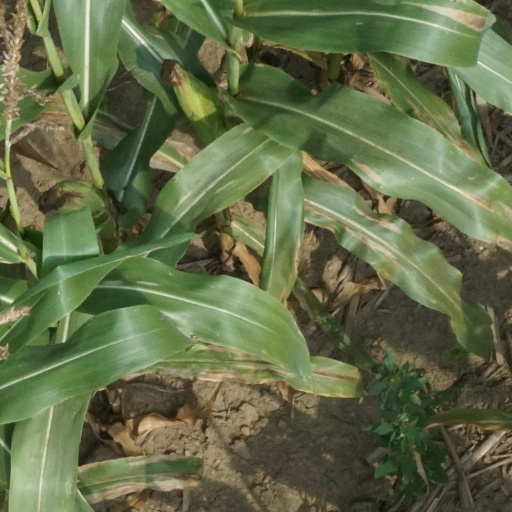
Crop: maize; corn